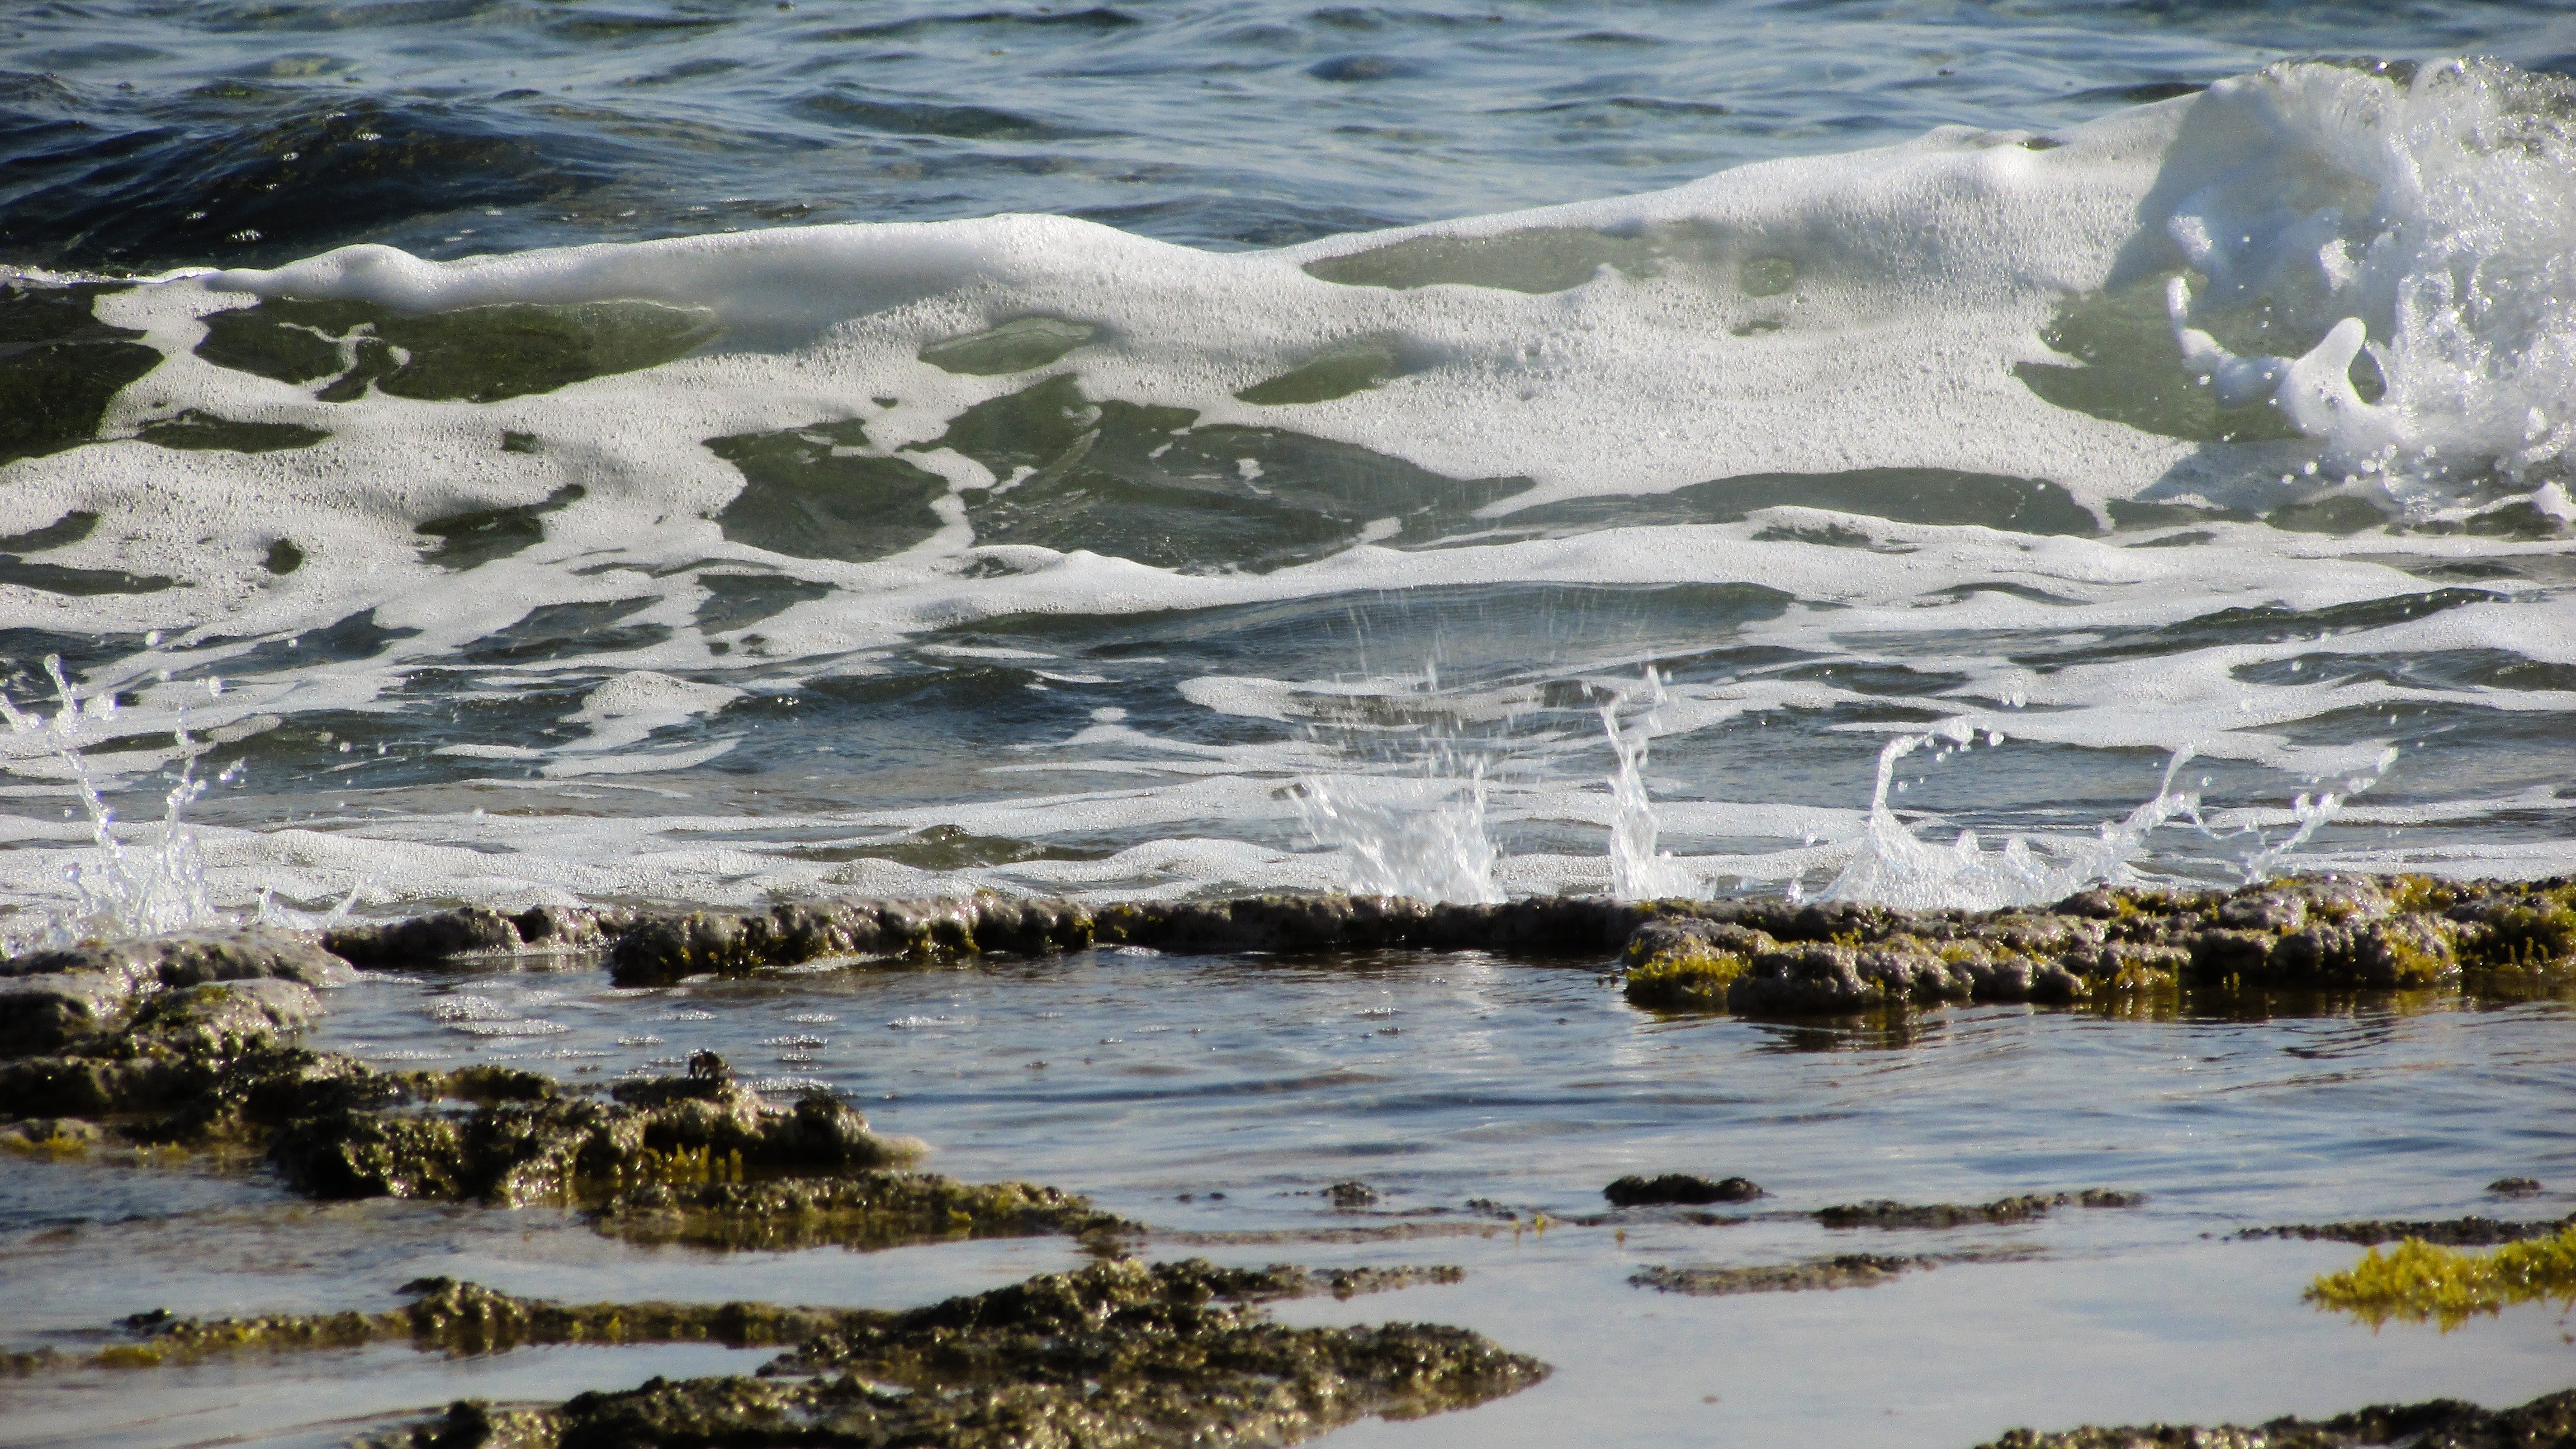
beach, sea, coast, nature, ocean, shore, wave, foam, ice, spray, rapid, bubbles, smashing, wind wave